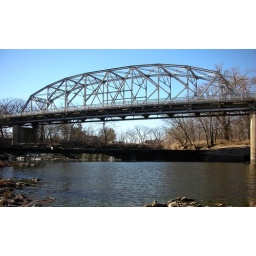
The bridge under which water flows.